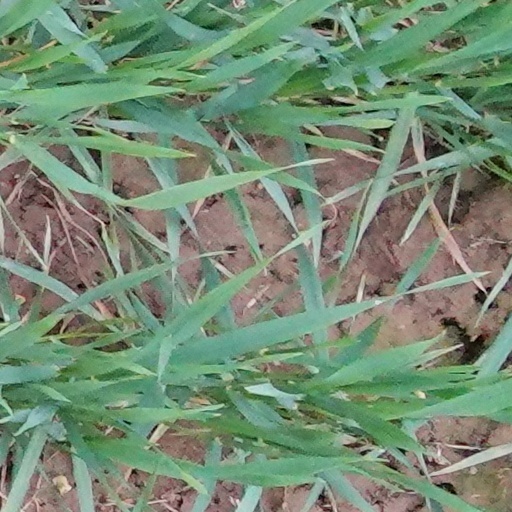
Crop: wheat